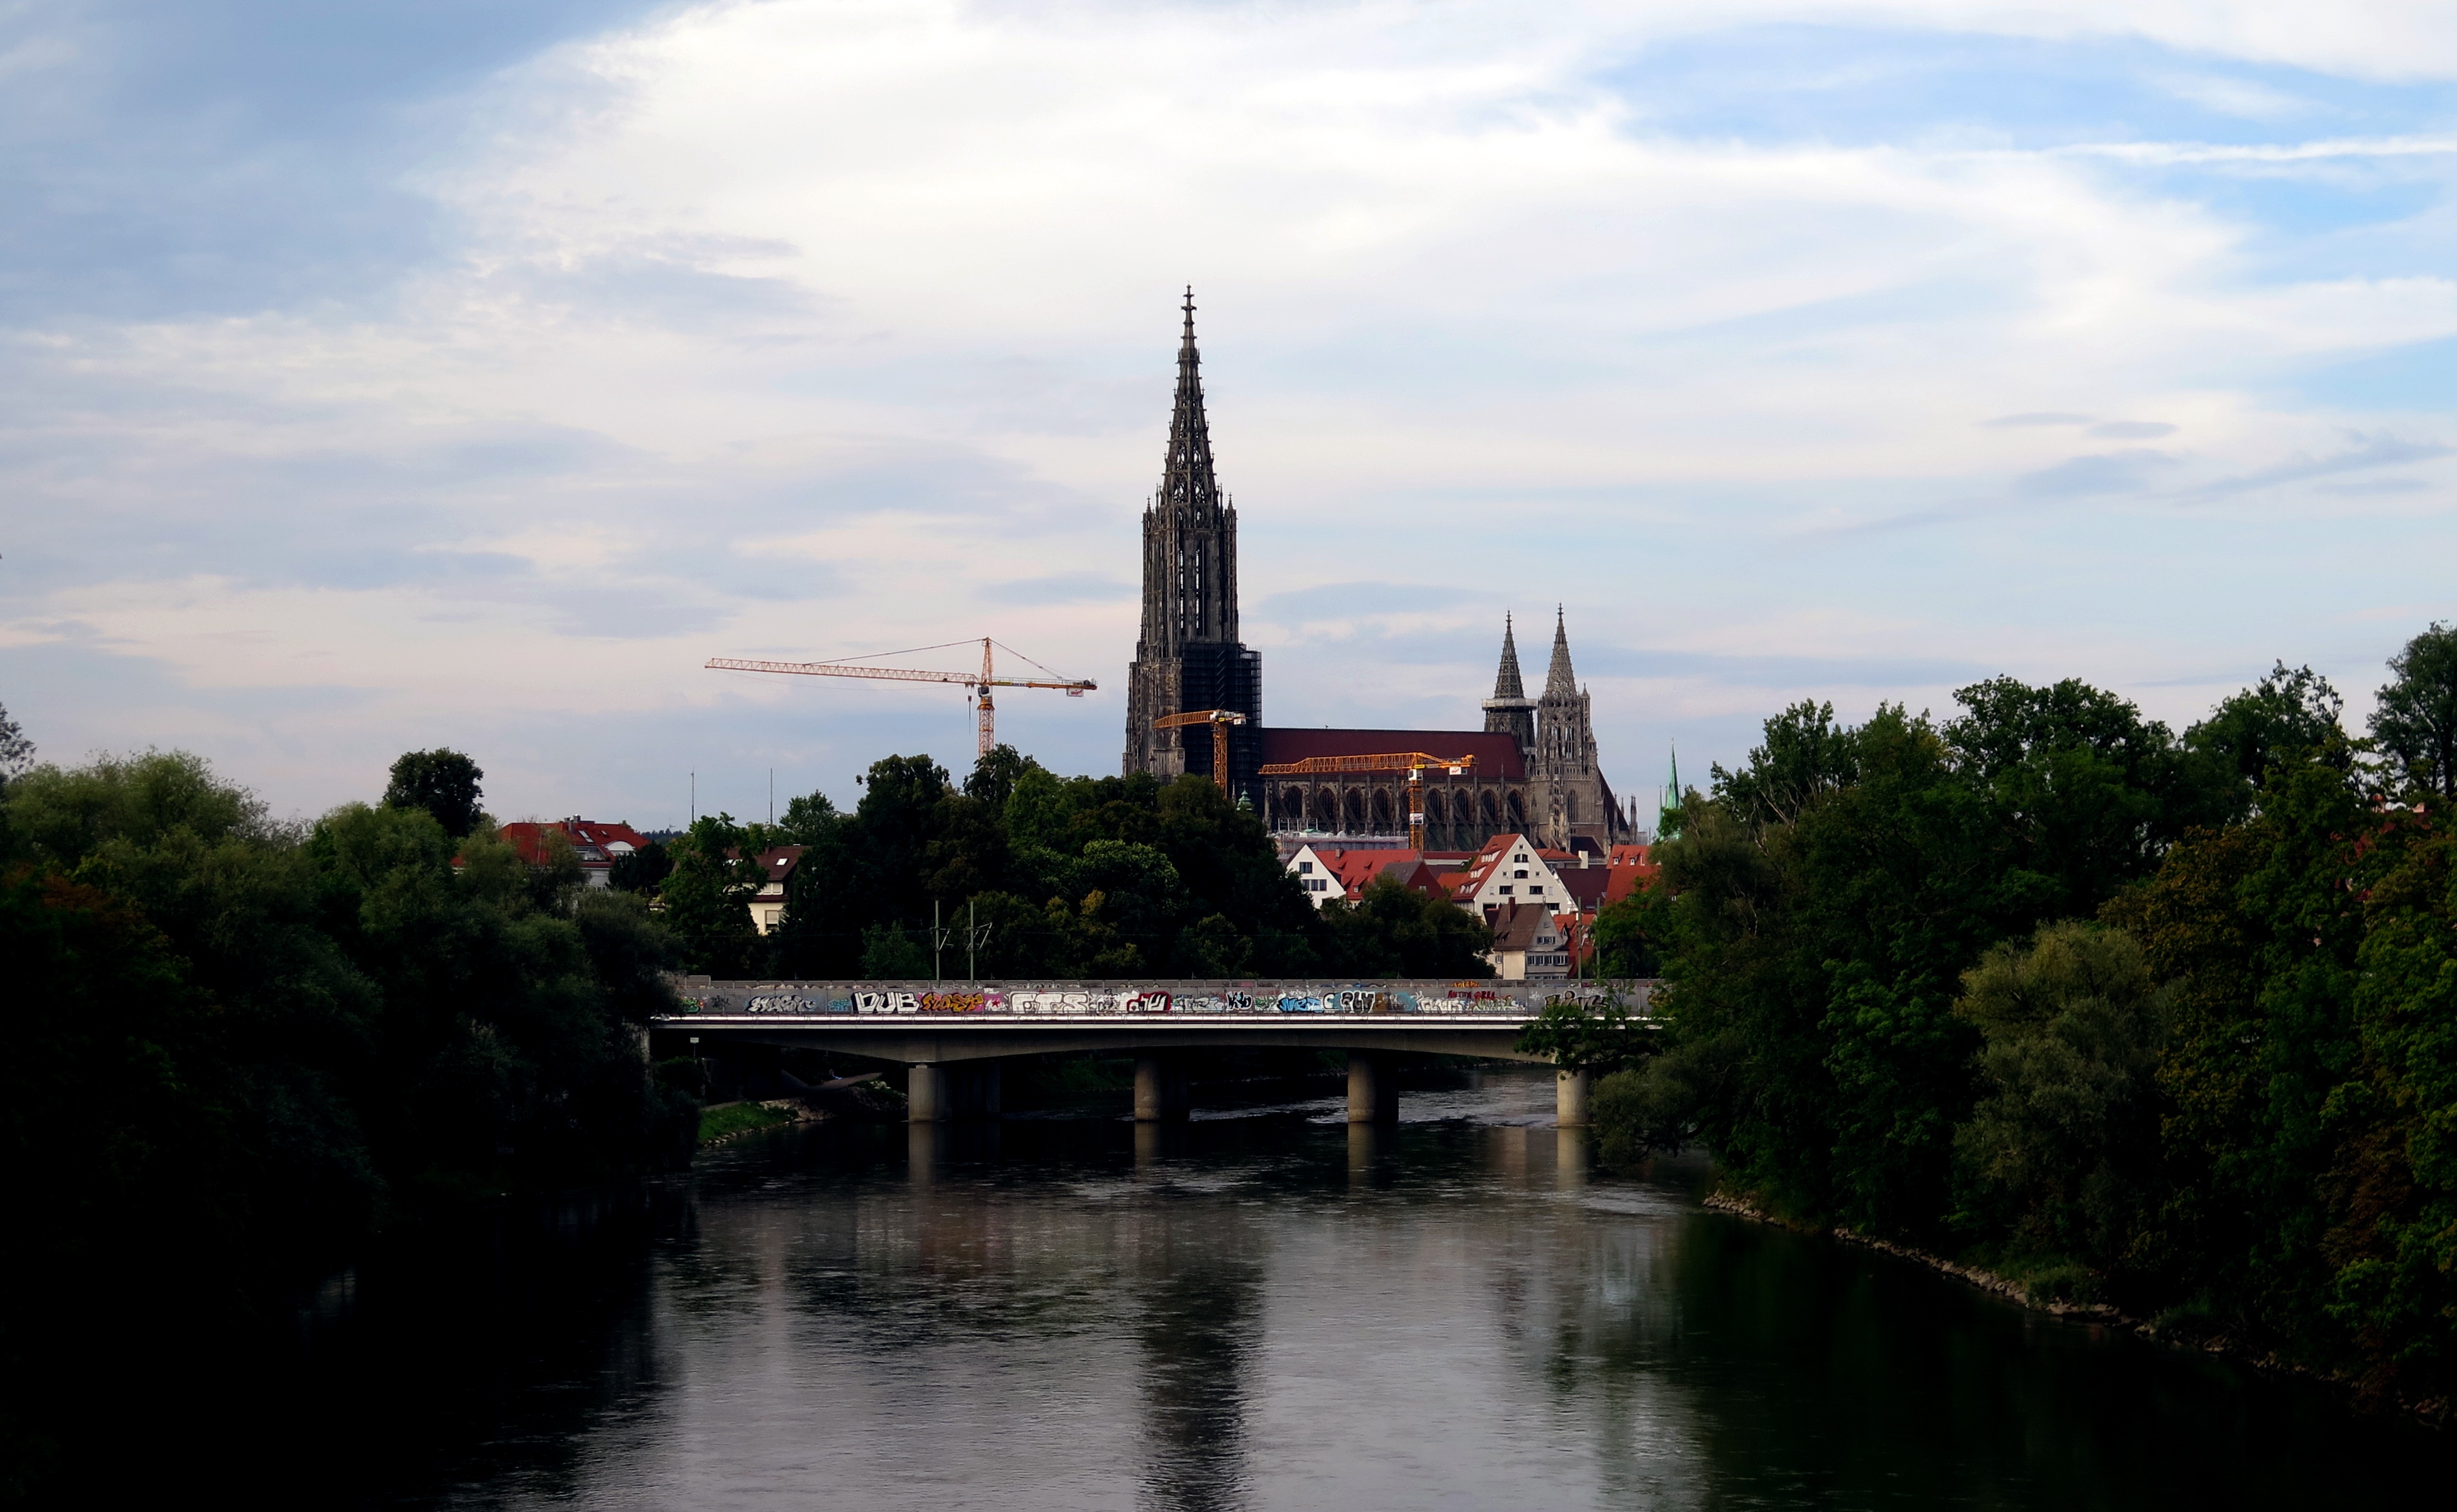
water, architecture, bridge, building, river, canal, cityscape, reflection, tower, park, landmark, cathedral, tourism, waterway, danube, ulm, ulm cathedral, highest church tower in the world